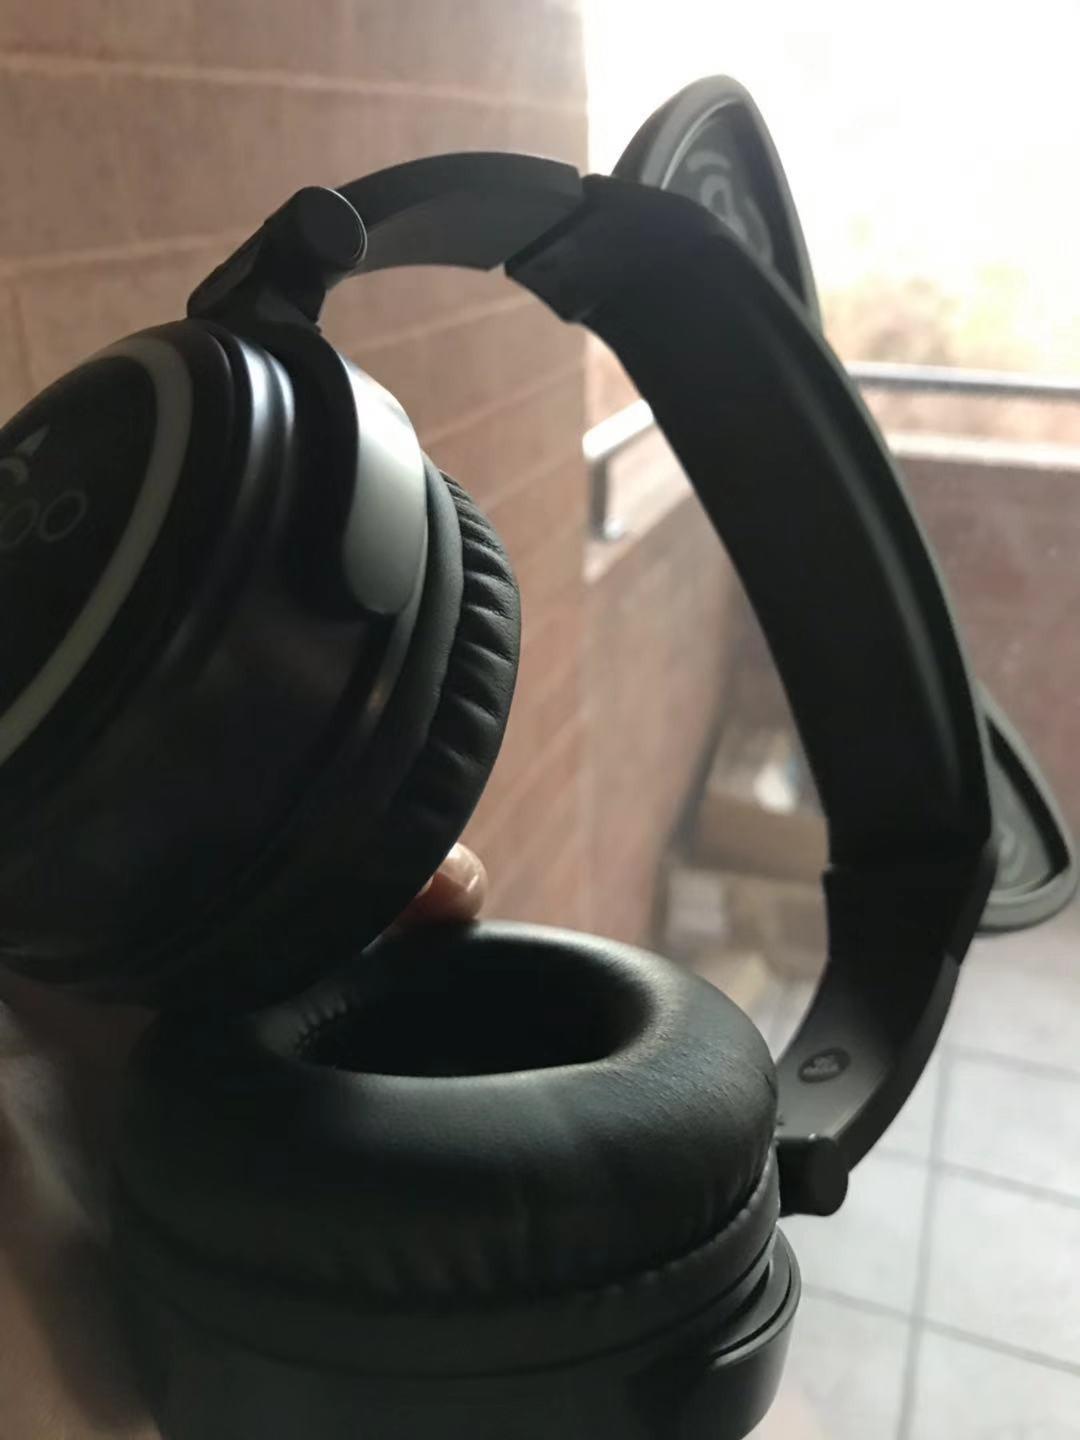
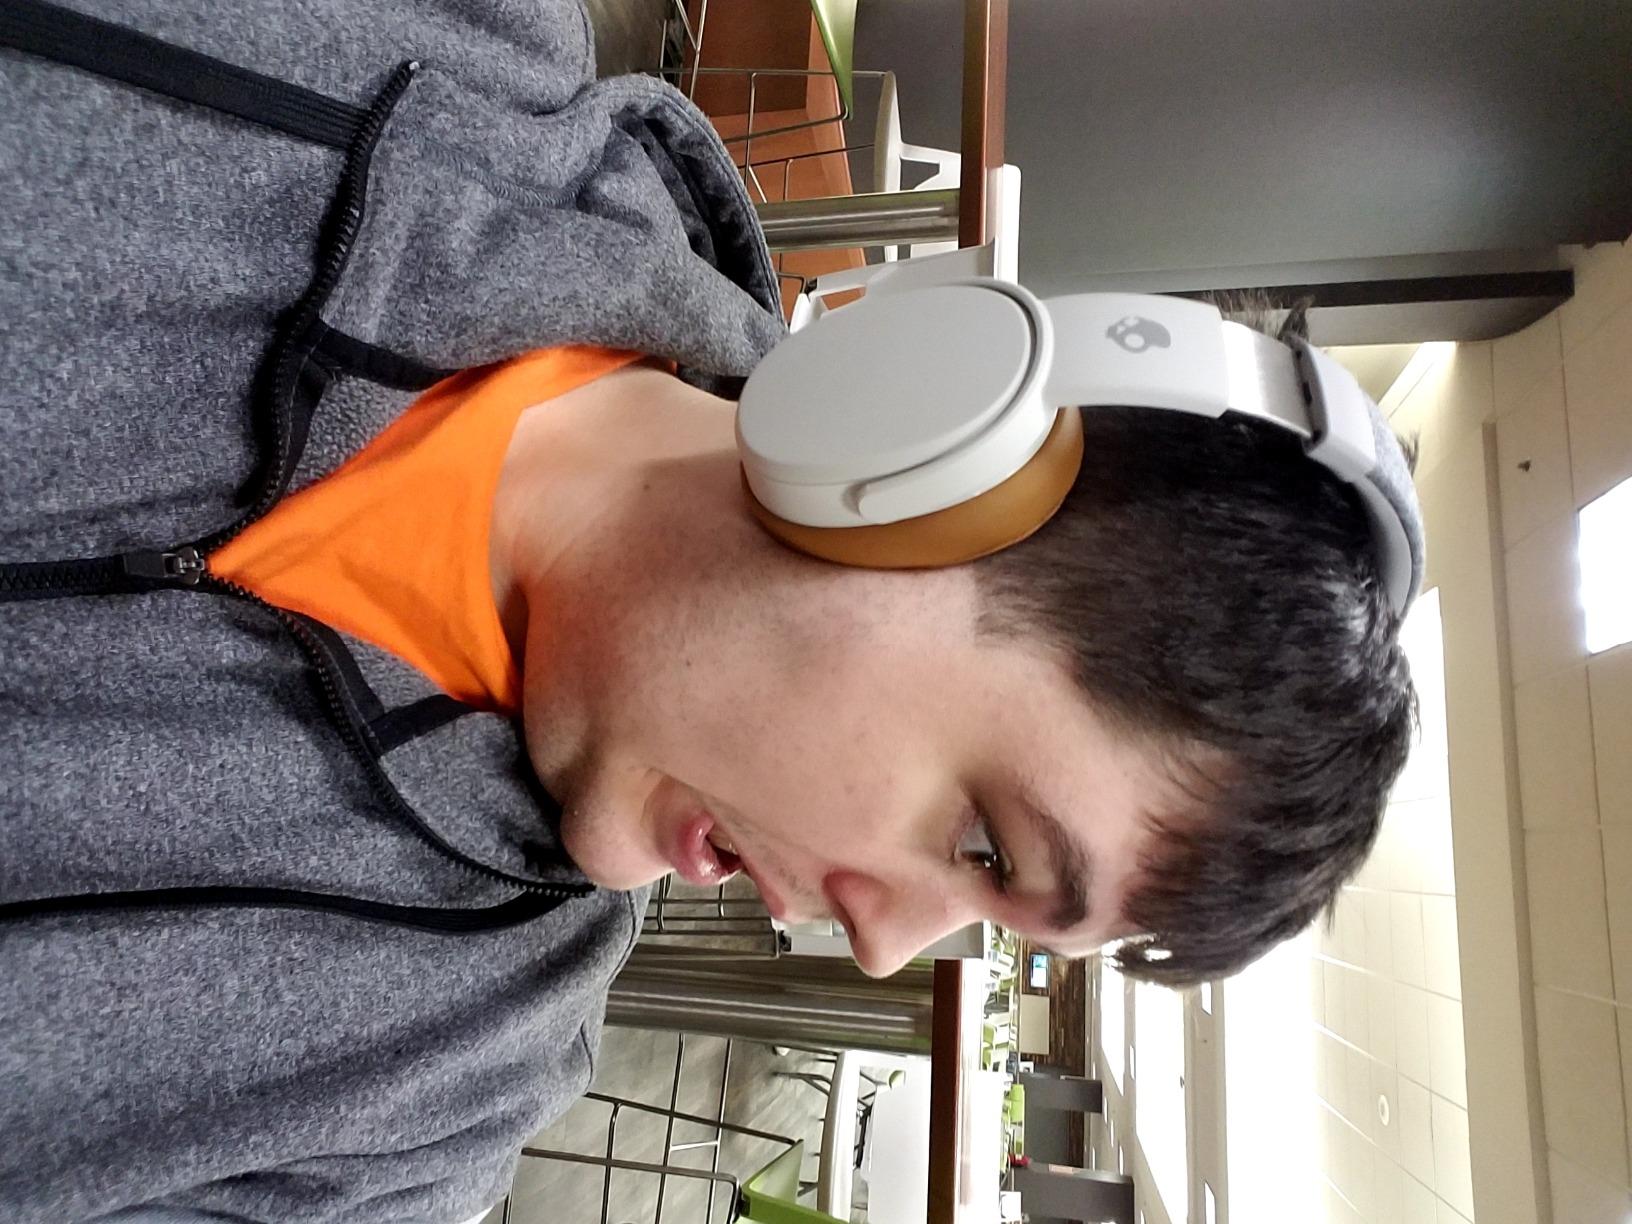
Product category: headphones
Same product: no